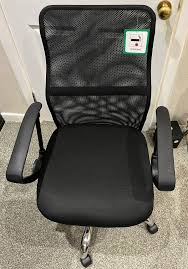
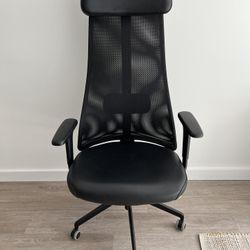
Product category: items_chair
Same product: no